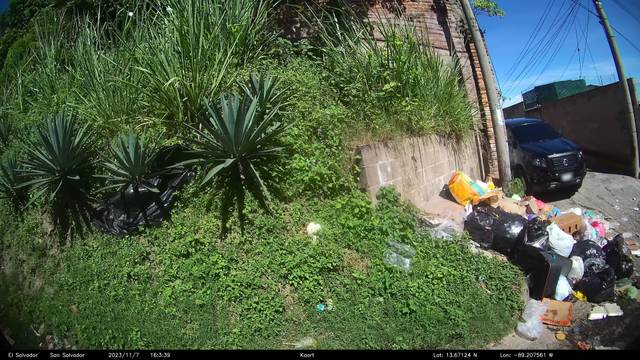
Region: El Salvador
Coordinates: 13.671, -89.208